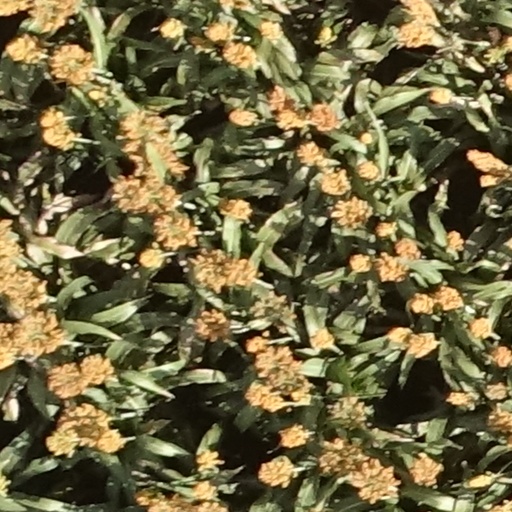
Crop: sorghum